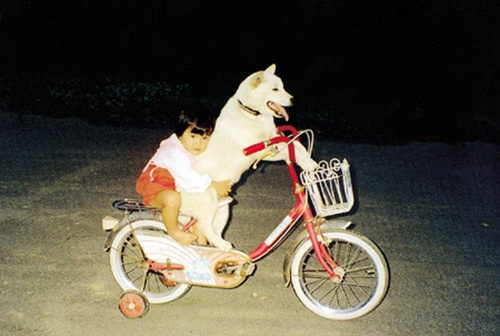
A child and dog sit on a bike together.
A dog and a little girl riding a tricycle.
A dog and small child riding a bicycle.
A small child rides a bike with a large white dog.
A dog is in on a bicycle with a little girl holding on from behind it.